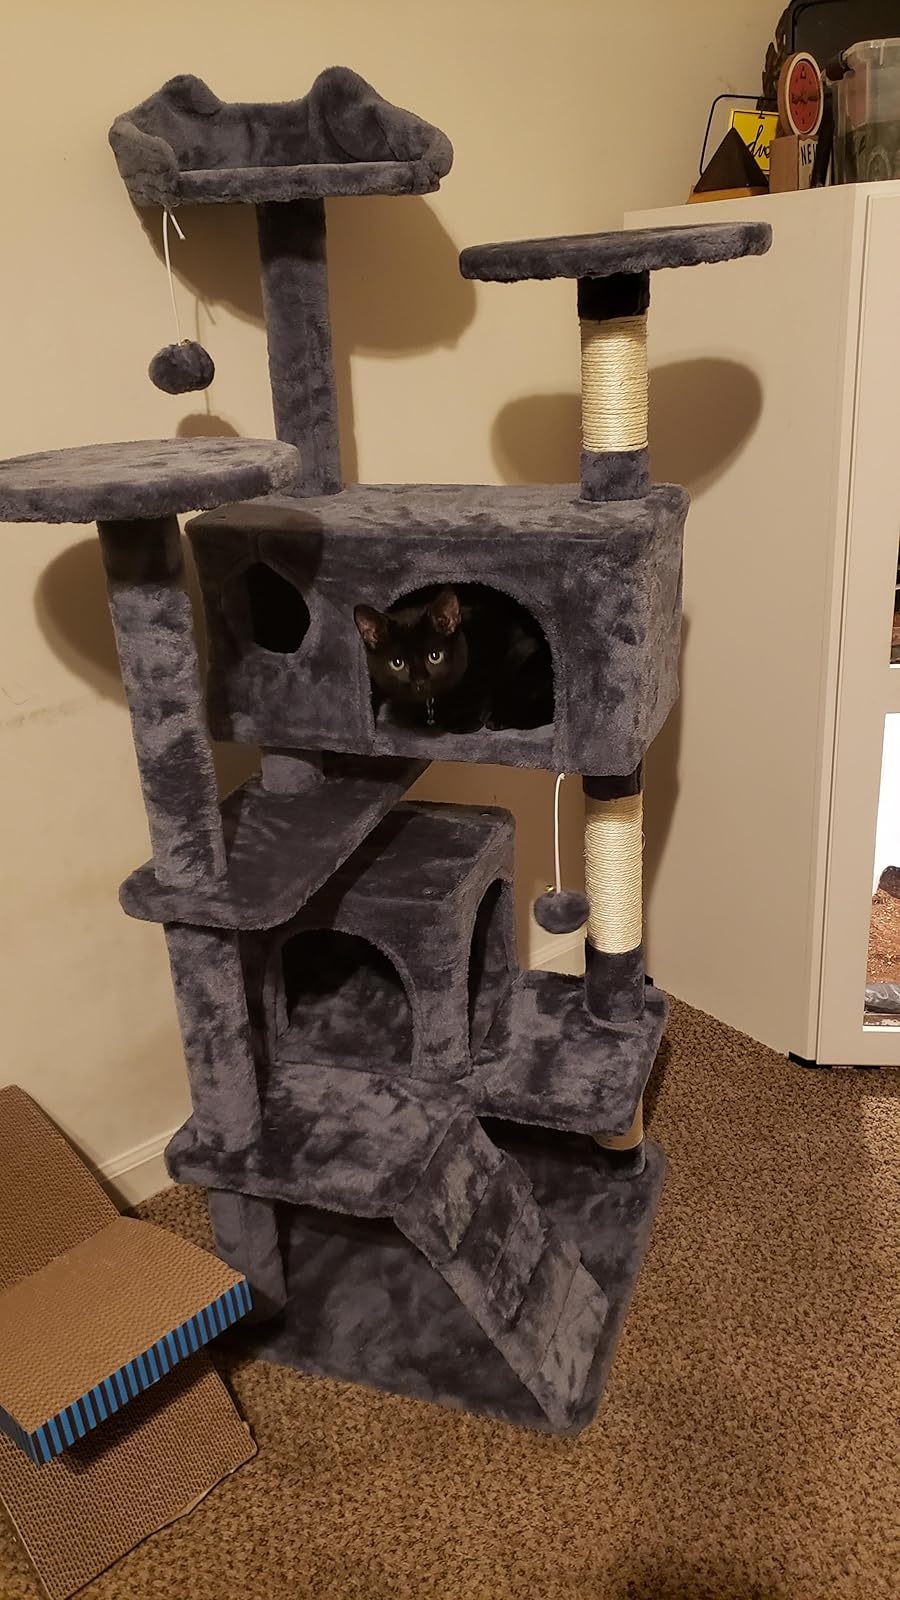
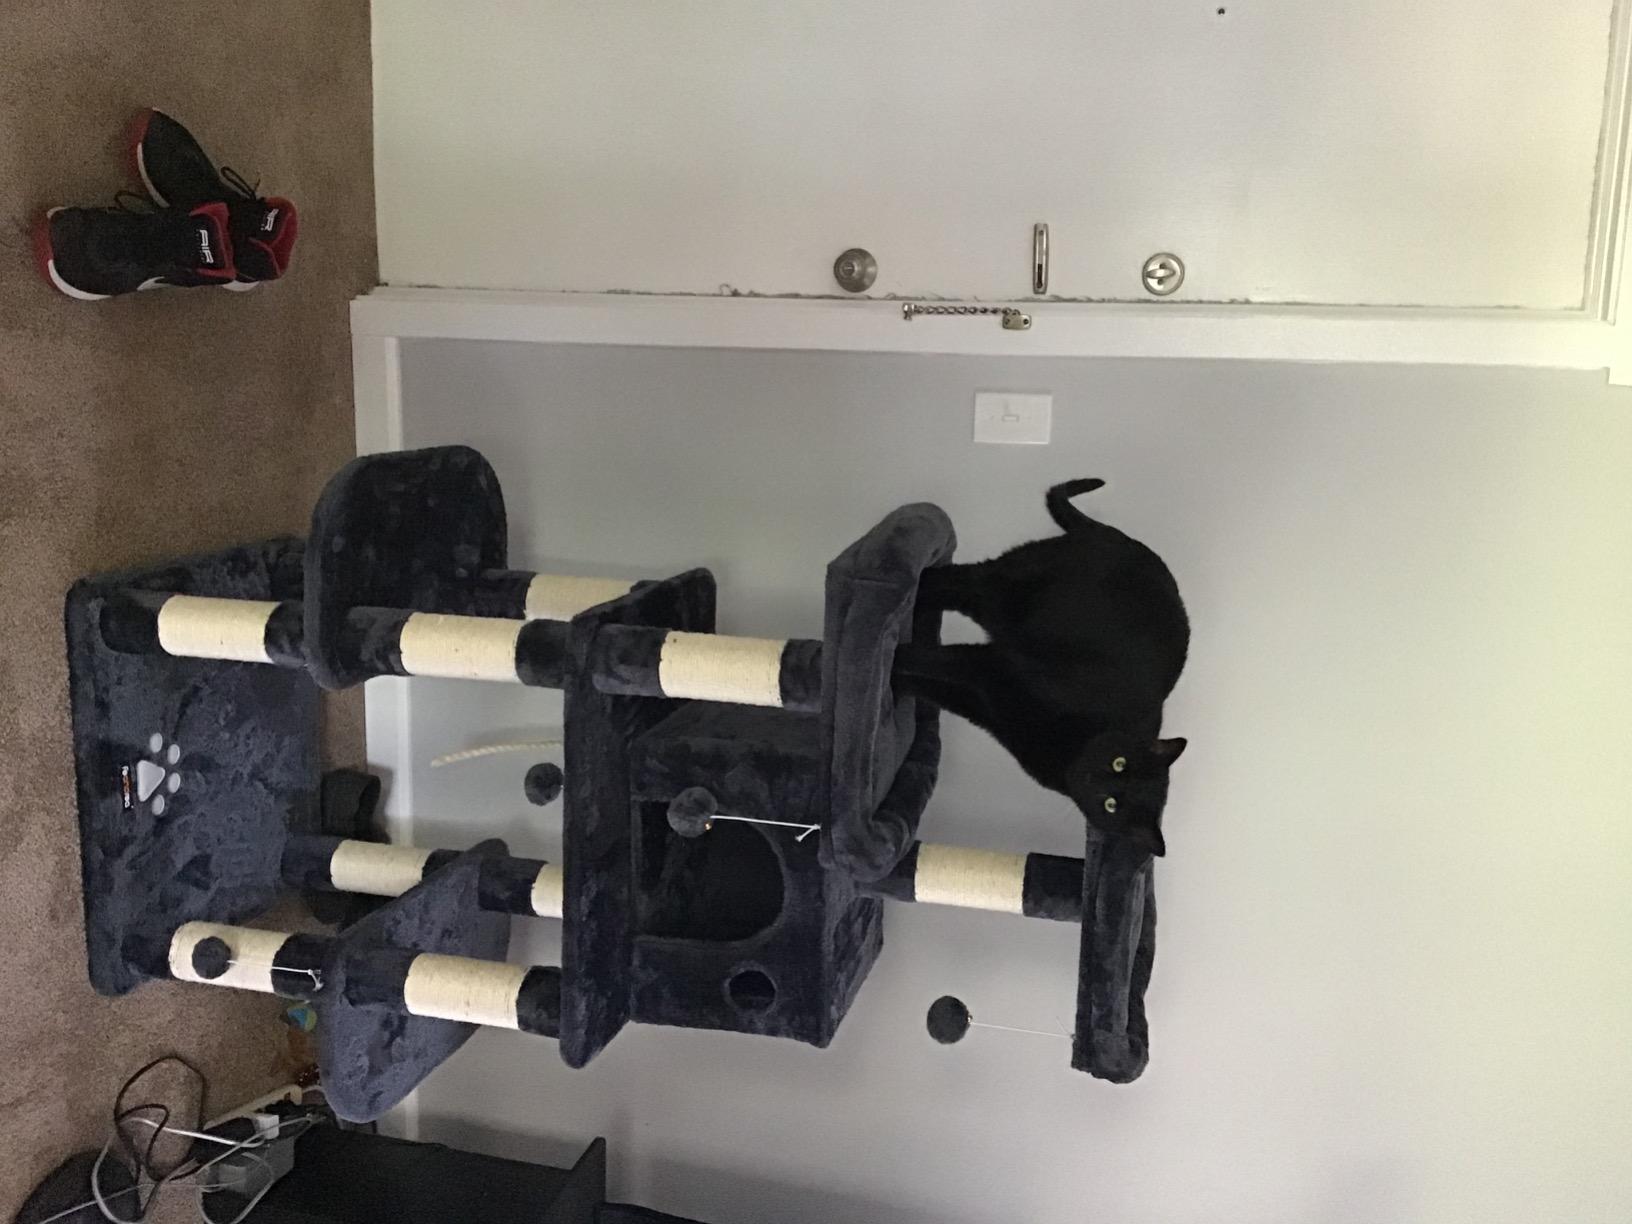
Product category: items_cat tree
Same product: no